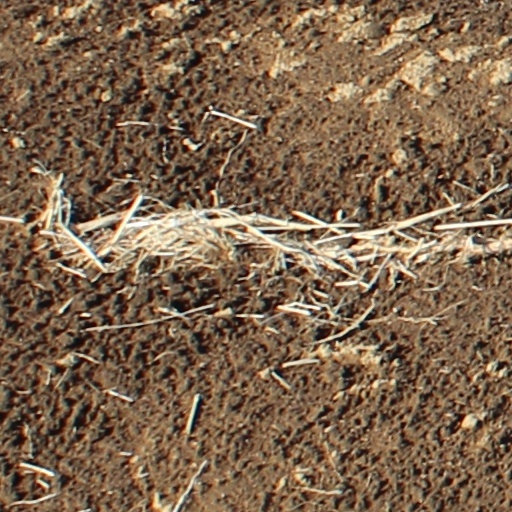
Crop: wheat